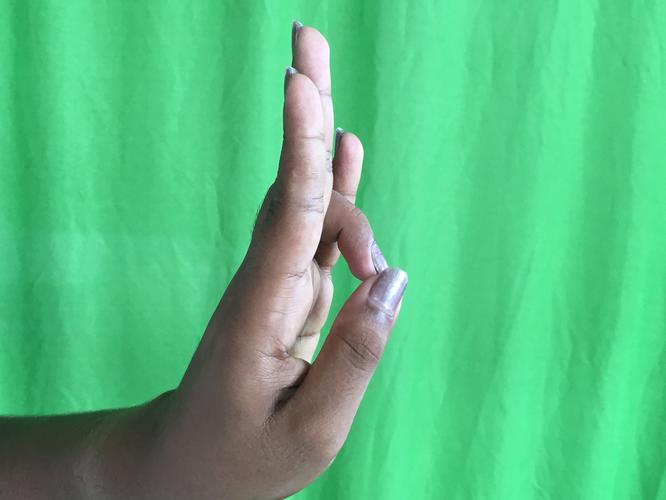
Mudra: Mayura
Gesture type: single_hand